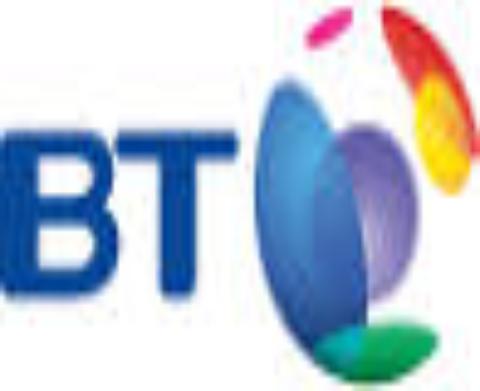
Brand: BT Conferencing
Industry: Others